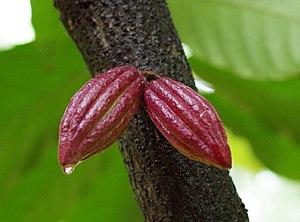
Fèves de cacao sur l'arbre - Sri Lanka
Les tanins condensés, appelés aussi tanins catéchiques ou proanthocyanidols, sont des polymères de flavanols. Ils sont constitués d'unités de flavan-3-ols liées entre elles par des liaisons carbone-carbone de type 4→8 ou 4→6. Ils forment un groupe important de composés phénoliques provenant de la condensation de molécules de flavonoïdes.